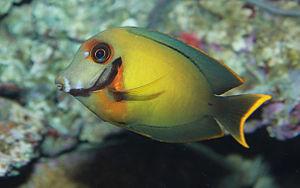
Acanthurus pyroferus, ou communément nommé Chirurgien Porteur de Feu, est une espèce de poissons de la famille des Acanthuridae, soit les poissons-chirurgiens. Il est présent dans les eaux tropicales du bassin Indo-Pacifique. Sa taille maximale est de 25 cm.